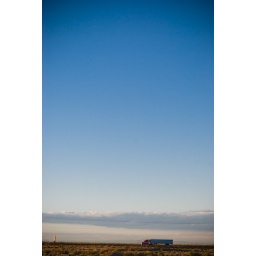
a truck working its way up a hill in the sunrise, somewhere in arizona.